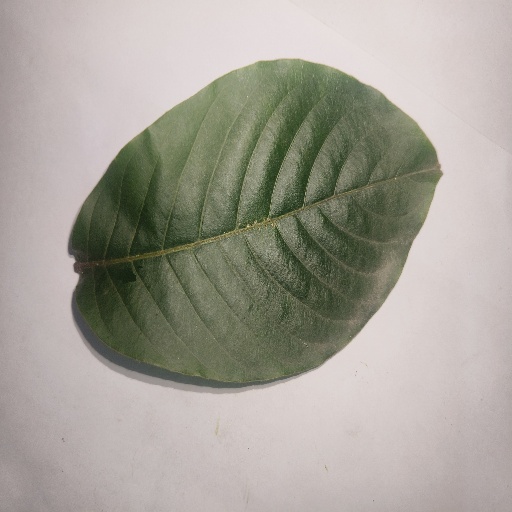
Species: HariTaki
Leaf condition: Healthy Leaf